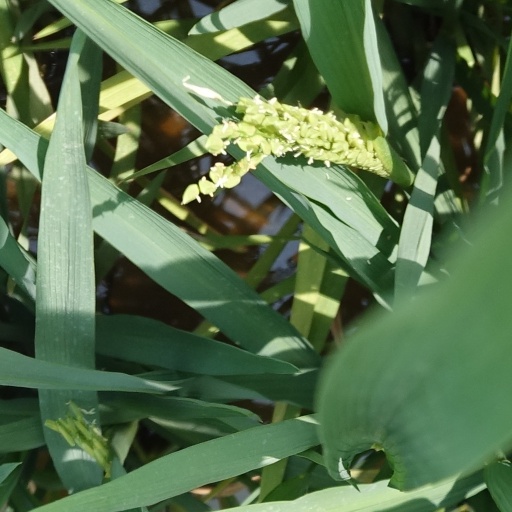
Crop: rice